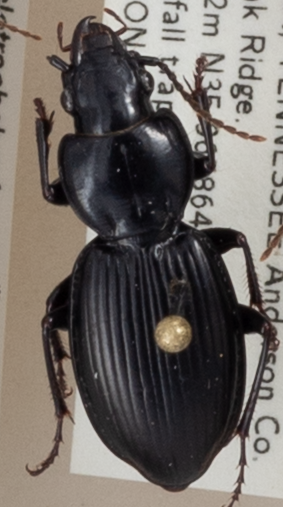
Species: Cyclotrachelus fucatus
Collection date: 2018-07-19
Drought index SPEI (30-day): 1.01
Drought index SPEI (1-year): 0.39
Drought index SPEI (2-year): -0.03